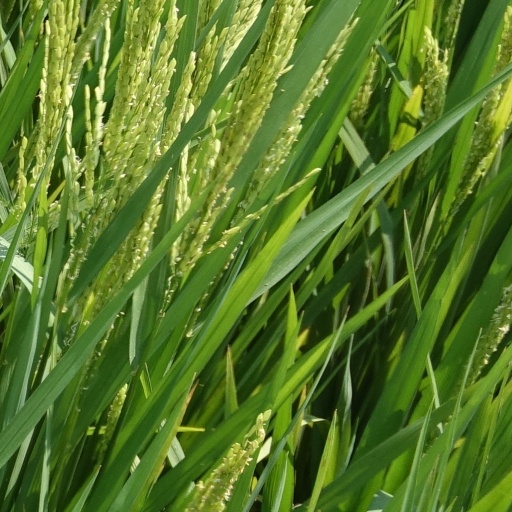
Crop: rice